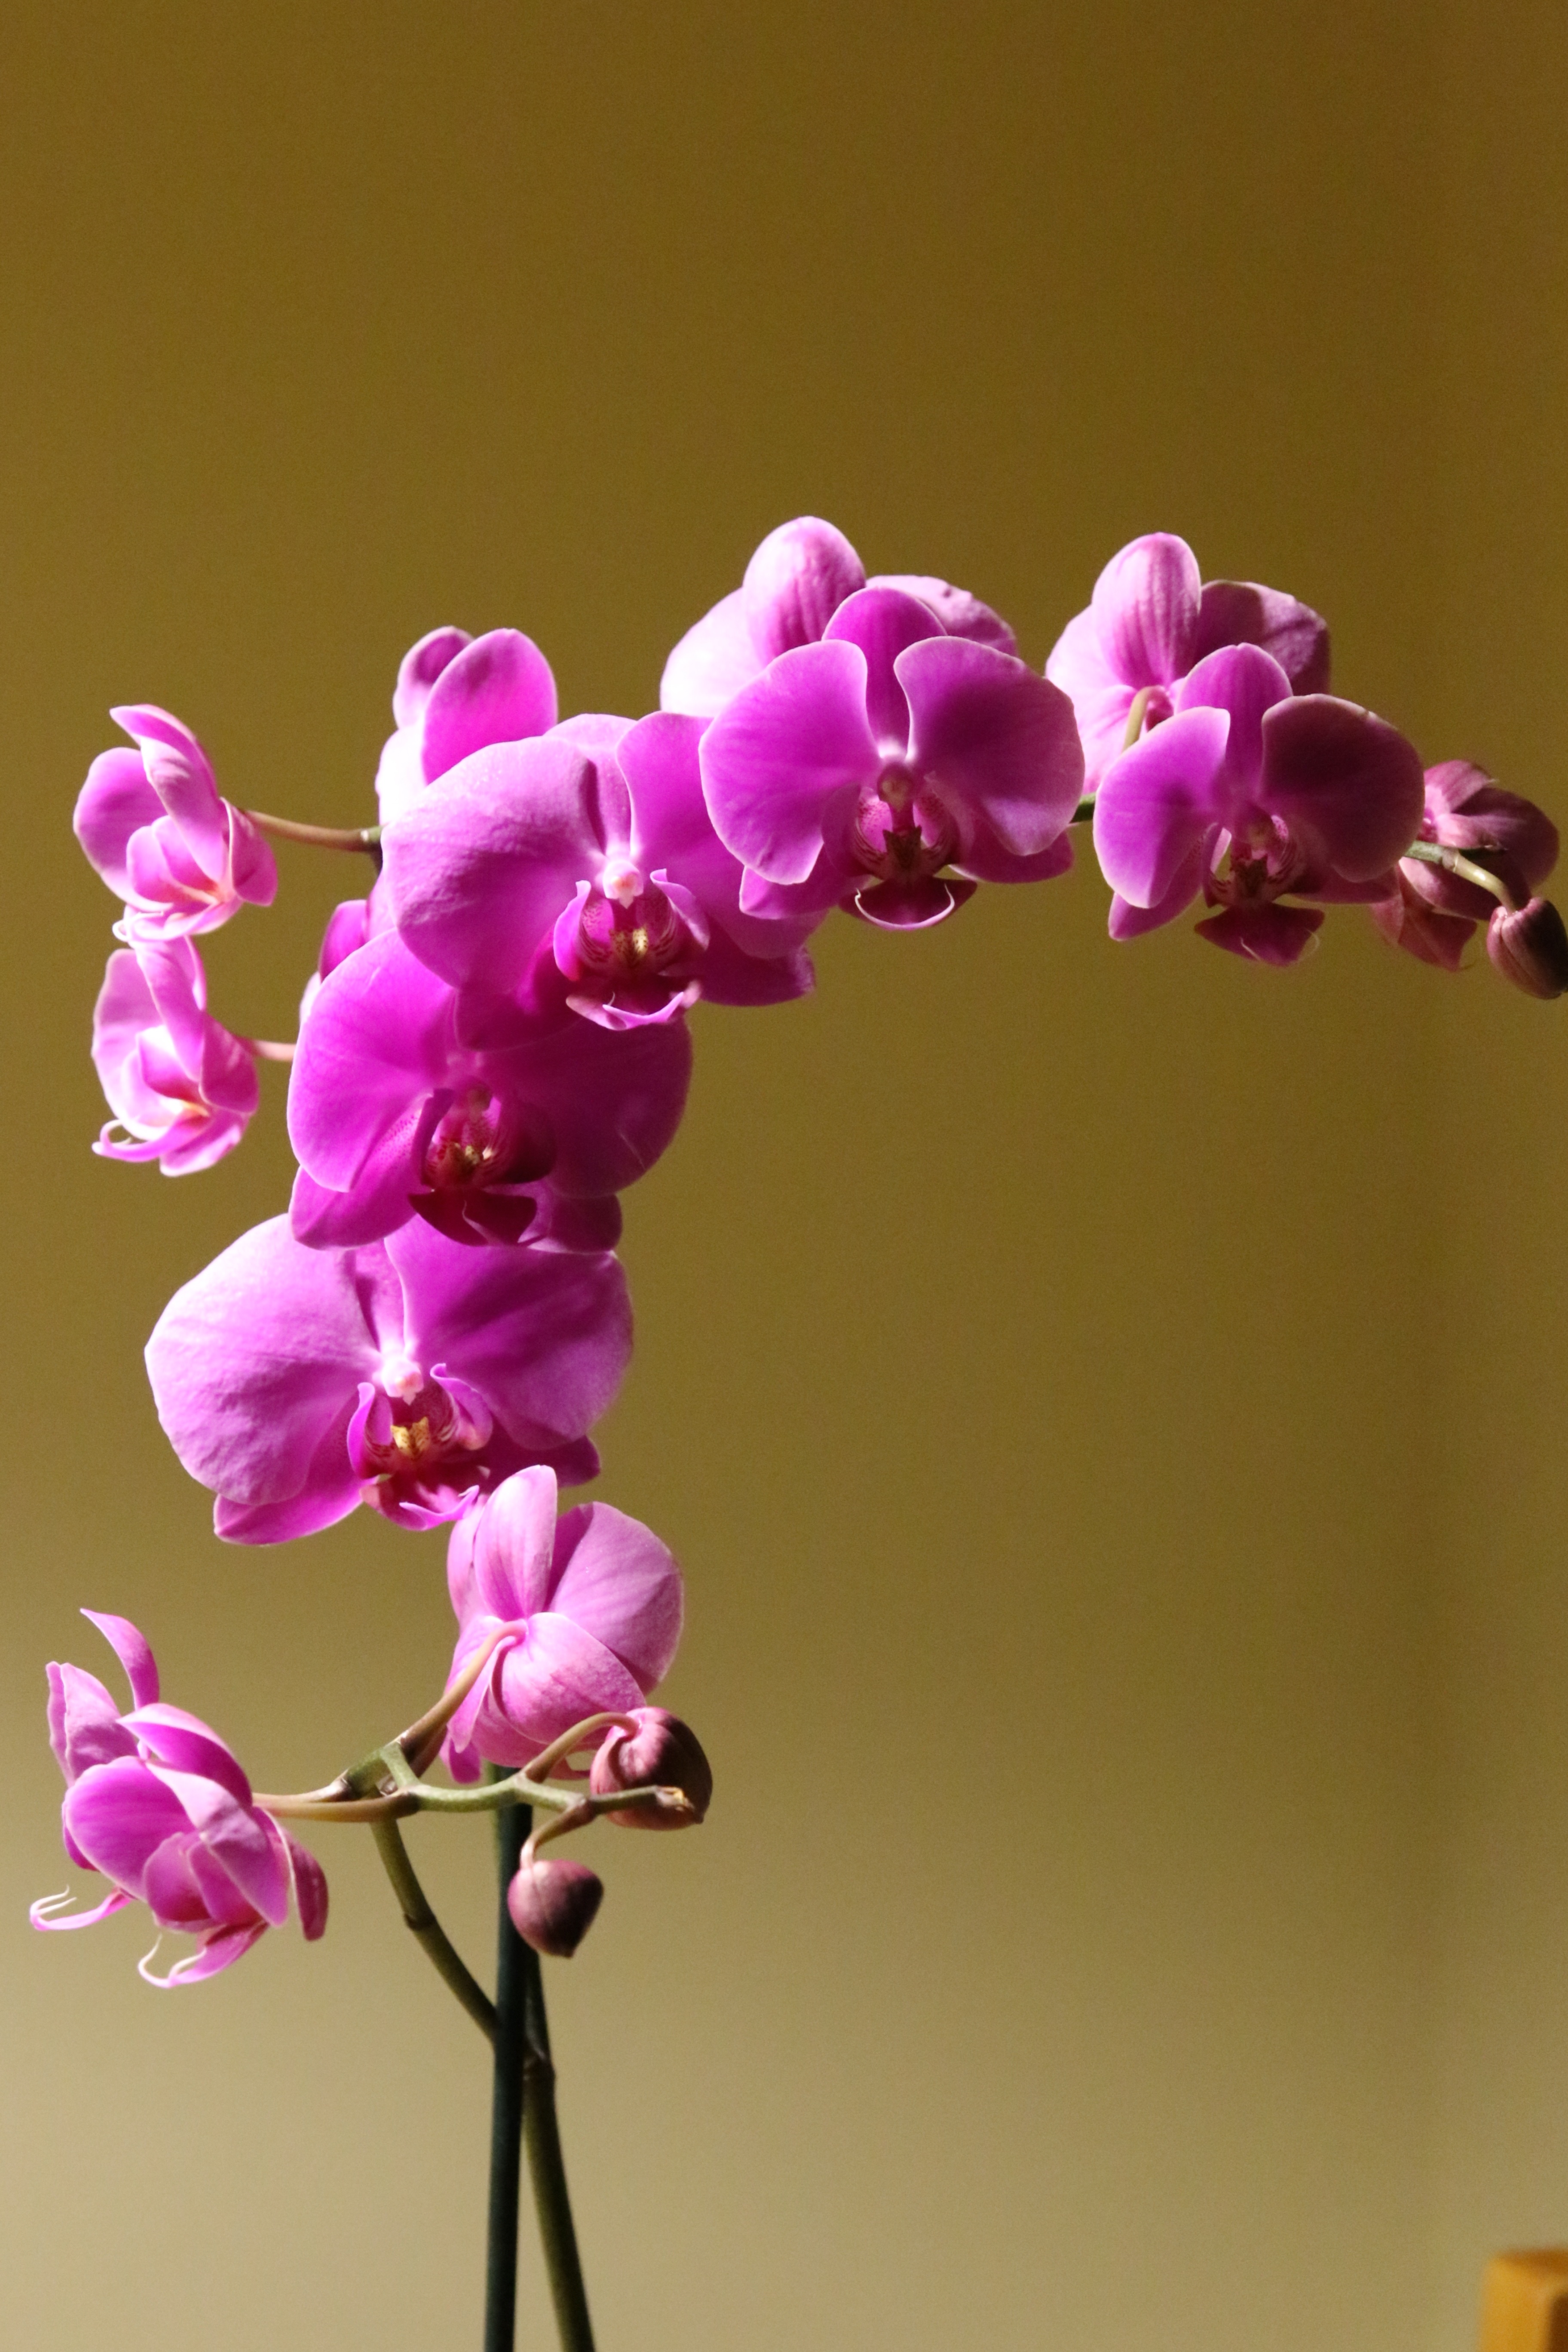
blossom, plant, flower, petal, pink, flora, orchid, macro photography, flowering plant, land plant, moth orchid